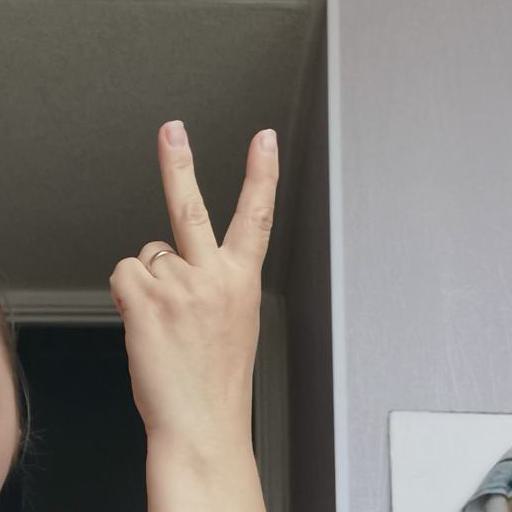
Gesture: peace_inverted